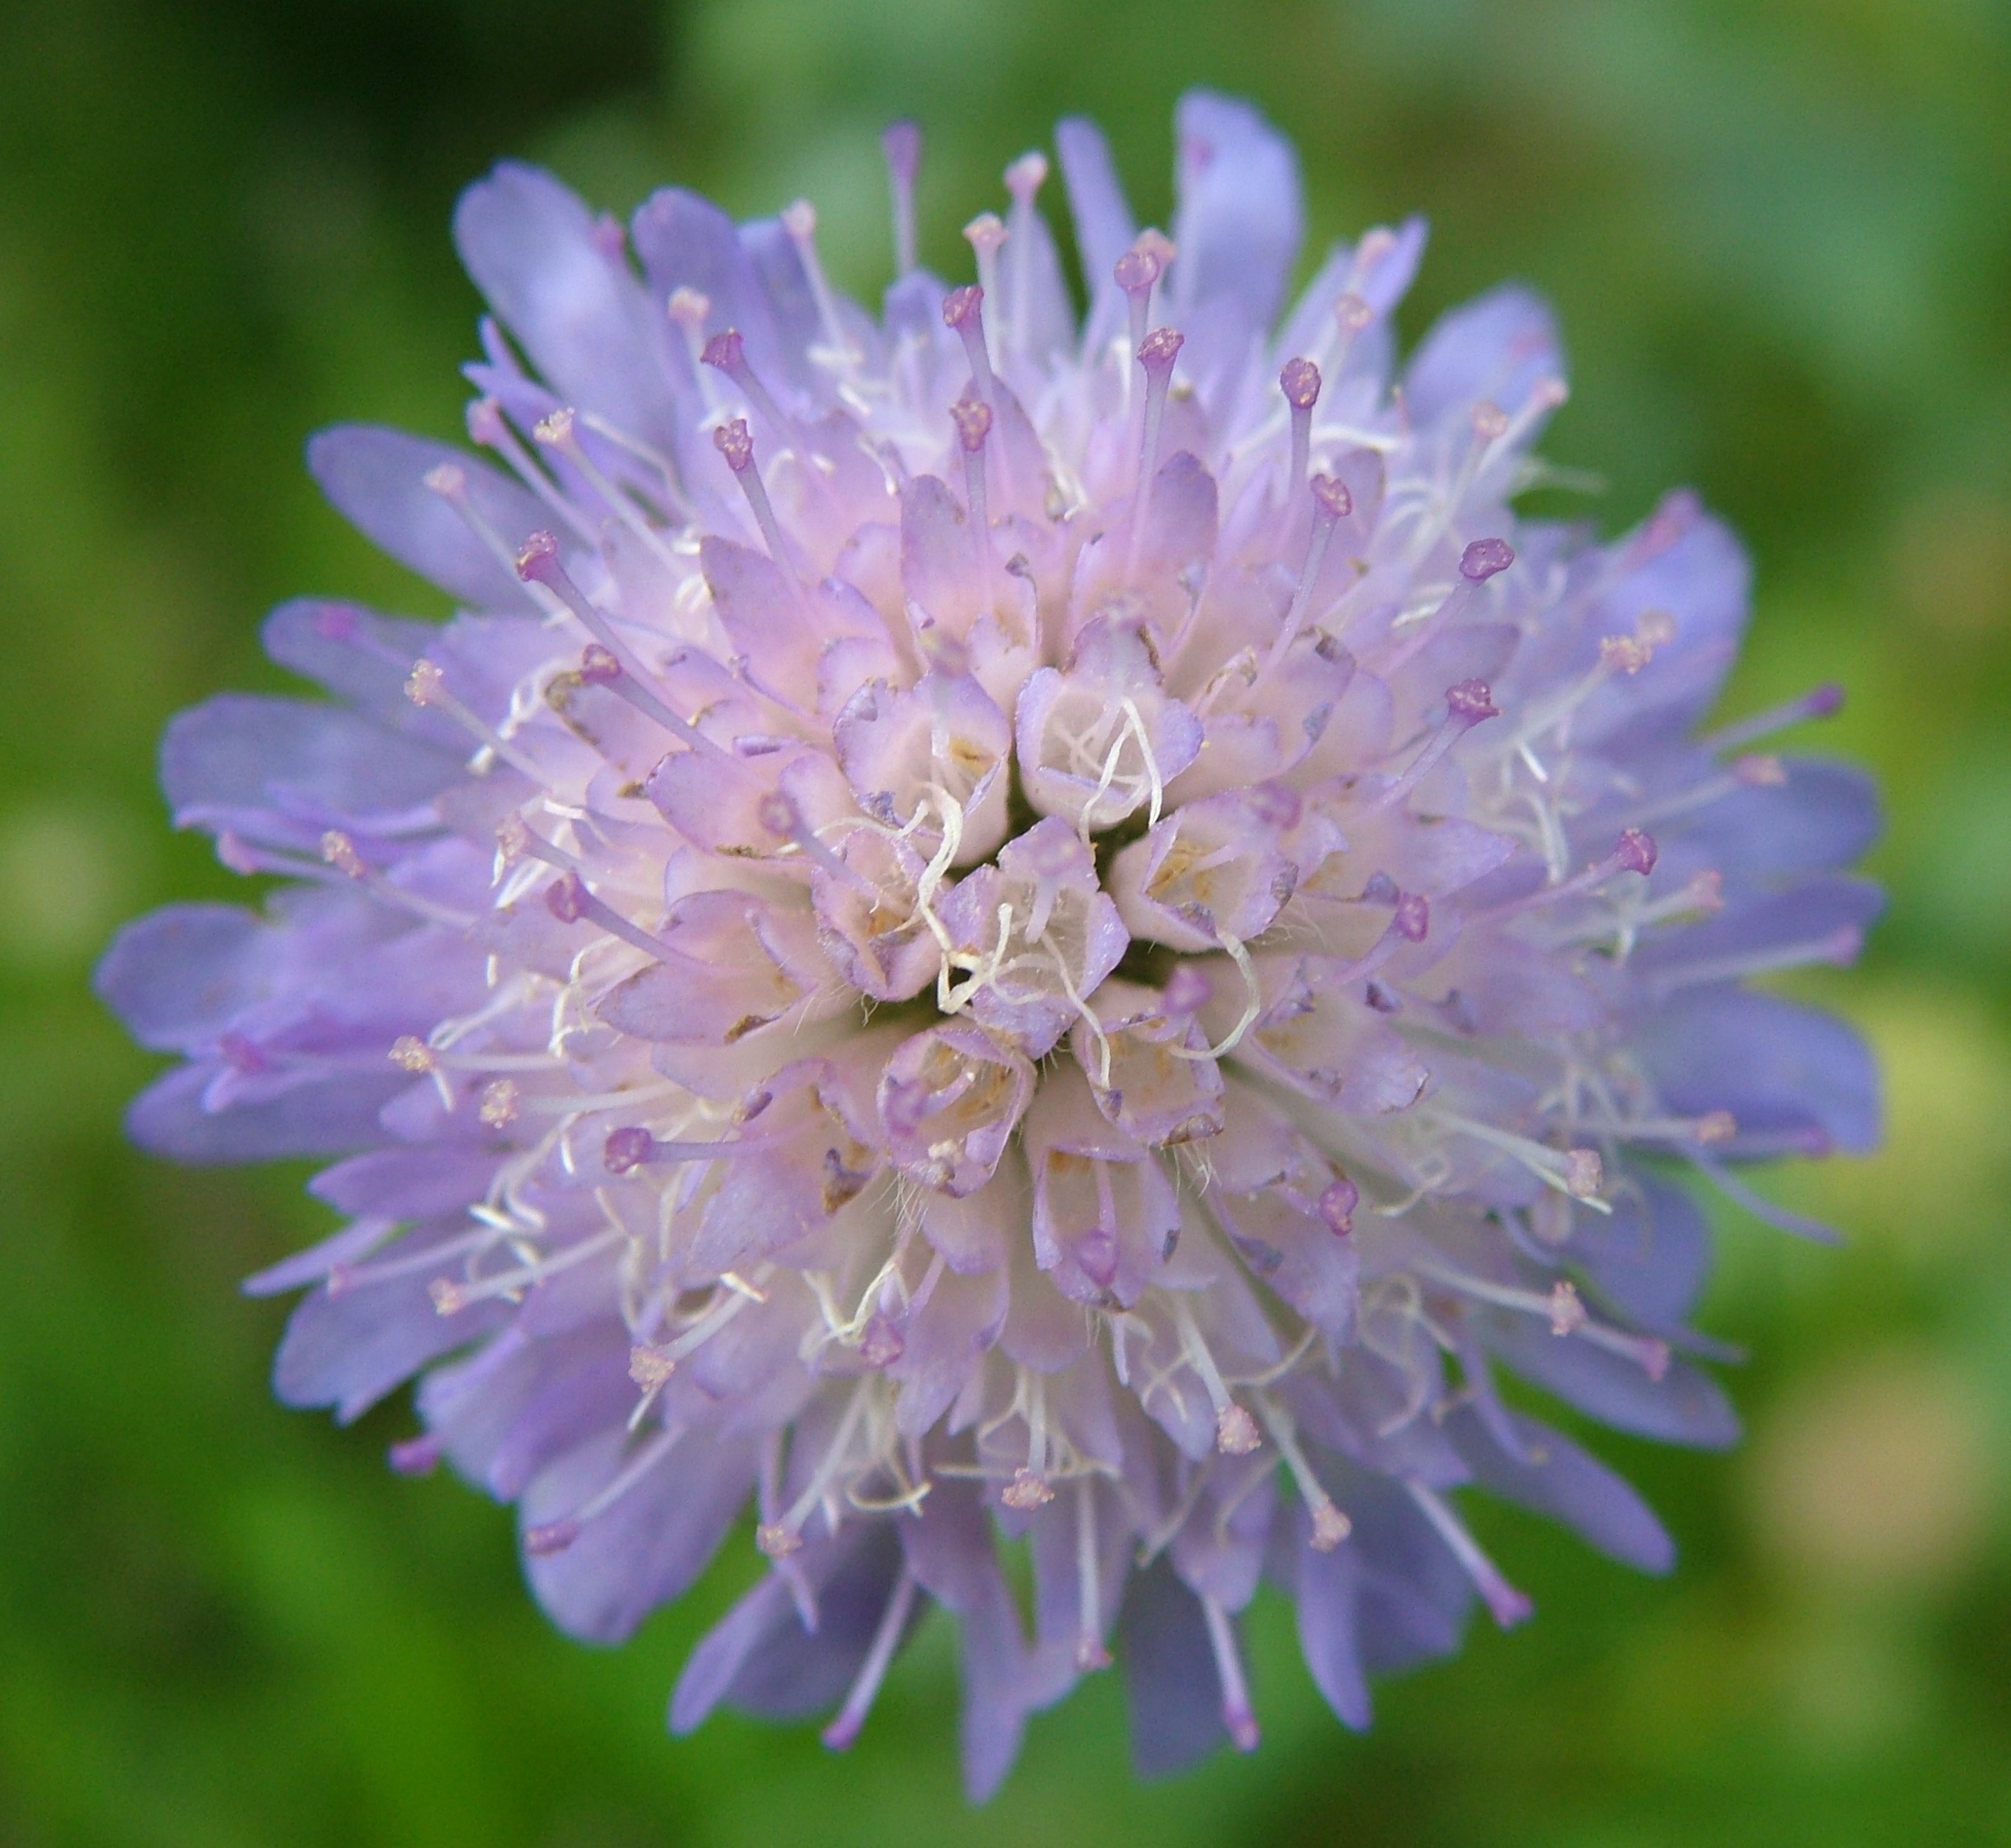
blossom, light, plant, flower, purple, petal, symmetrical, herb, produce, vegetable, flora, wildflower, petals, aster, beautiful, many, macro photography, flowering plant, daisy family, annual plant, land plant, onion genus, jasione montana